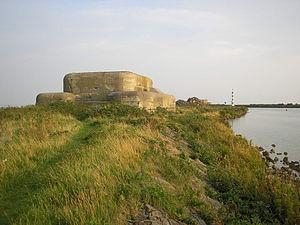
La bataille de l'Afsluitdijk est une tentative infructueuse de l'armée allemande de prendre le contrôle de l'Afsluitdijk lors de l'invasion des Pays-Bas, en mai 1940, au début de la Seconde Guerre mondiale. Si les Allemands avaient pris la digue, ils auraient pu envahir la Hollande-Septentrionale à partir du nord. Les troupes néerlandaises sont dirigées par le capitaine Christiaan Boers et les Allemands par le général major Kurt Feldt.